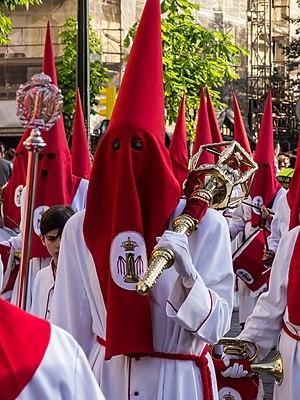
La confrérie de Notre-Seigneur attaché à la colonne, de son nom complet espagnol la Real, Pontificia, Antiquísima, Ilustre, Franciscana y Penitencial Hermandad y Cofradía del Señor Atado a la Columna y de Nuestra Señora de la Fraternidad en el Mayor Dolor, que l'on peut traduire par Royale, Pontificale, Antiquissime, Illustre, Fraternité franciscaine de pénitence et Fraternité de Notre-Seigneur attaché à la colonne et de Notre-Dame de la Fraternité en sa Grande douleur, est une confrérie, fondée en 1940, à Saragosse, capitale de l´Aragon, en Espagne. Elle participe aux processions et aux cérémonies de la Semaine Sainte de cette ville.